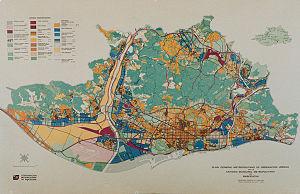
Carte de la structure territoriale du Plan Général Métropolitain de Barcelone (1976)Italiano: Mappa di struttura territoriale del Piano generale metropolitano di Barcellona (1976)